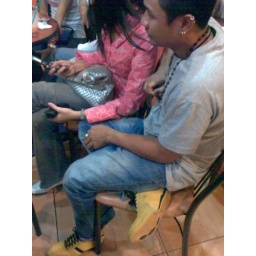
Dante and his yellow shoes with Loujean in Coral Pink